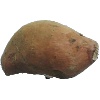
Label: Potato Sweet 1